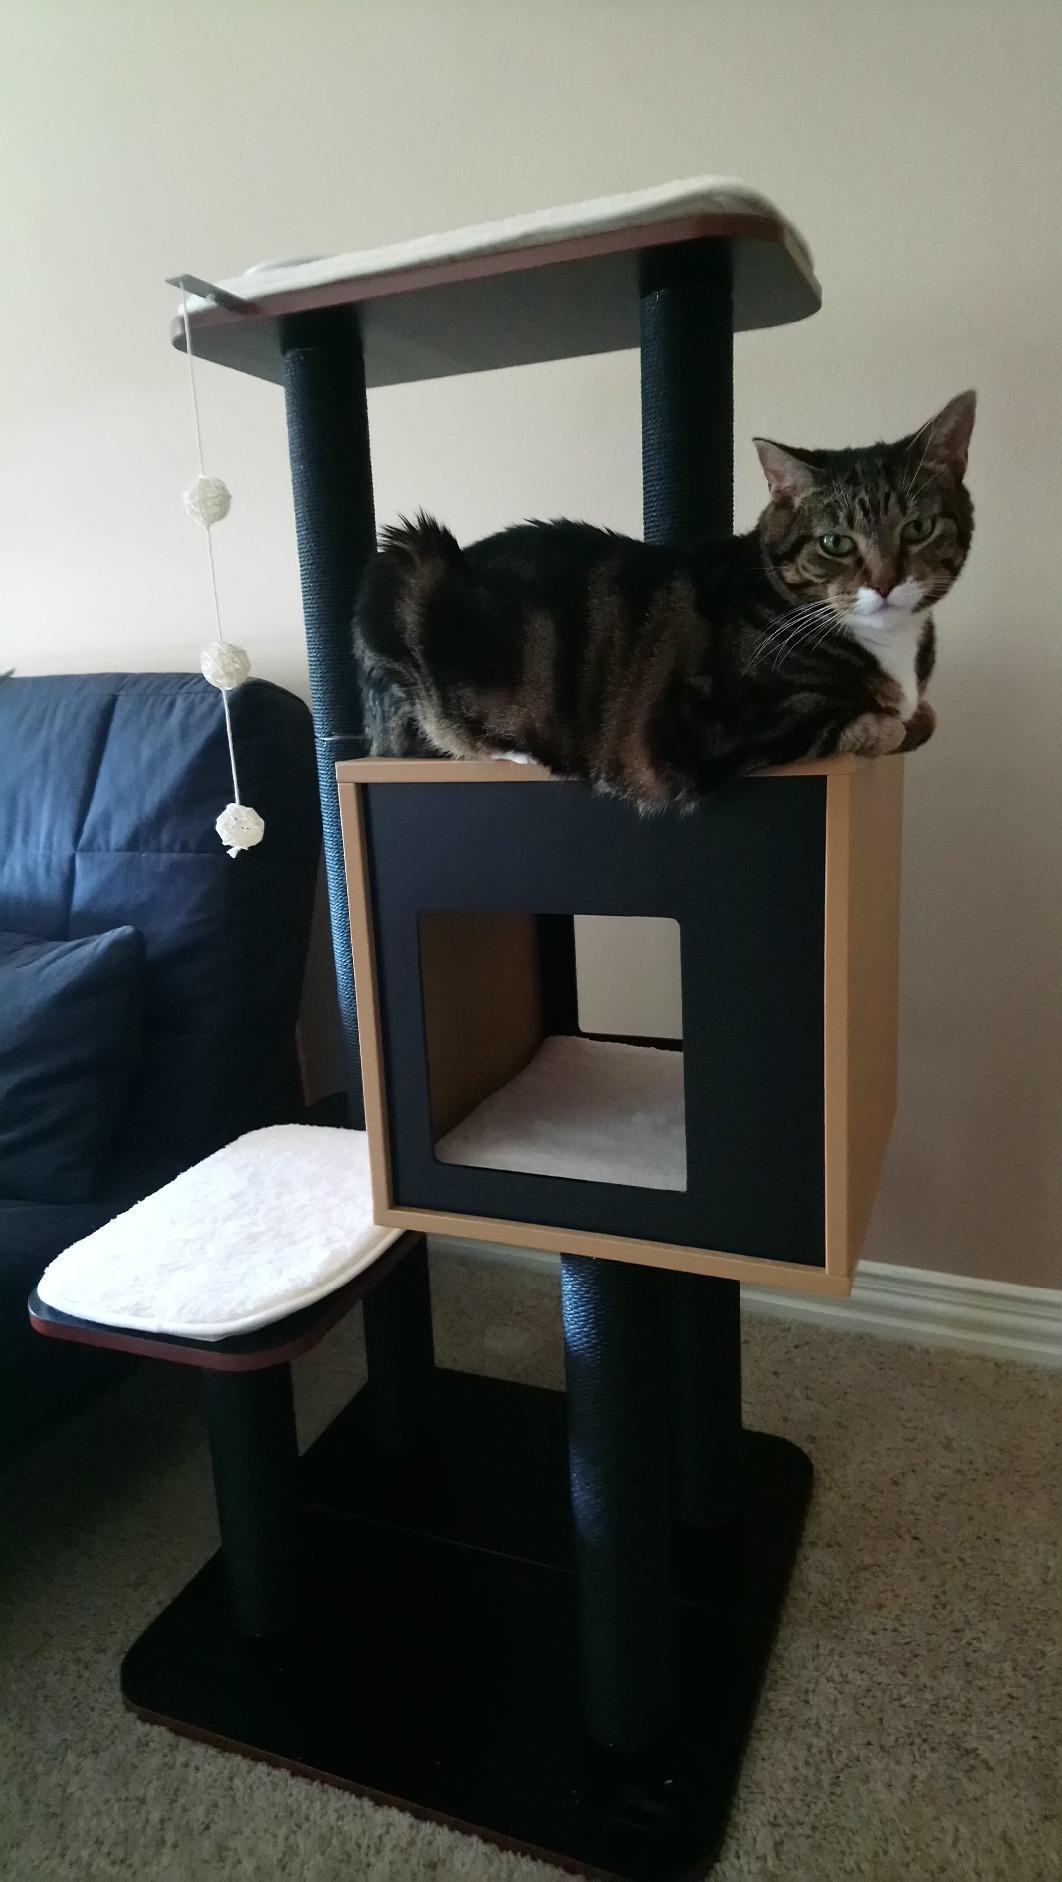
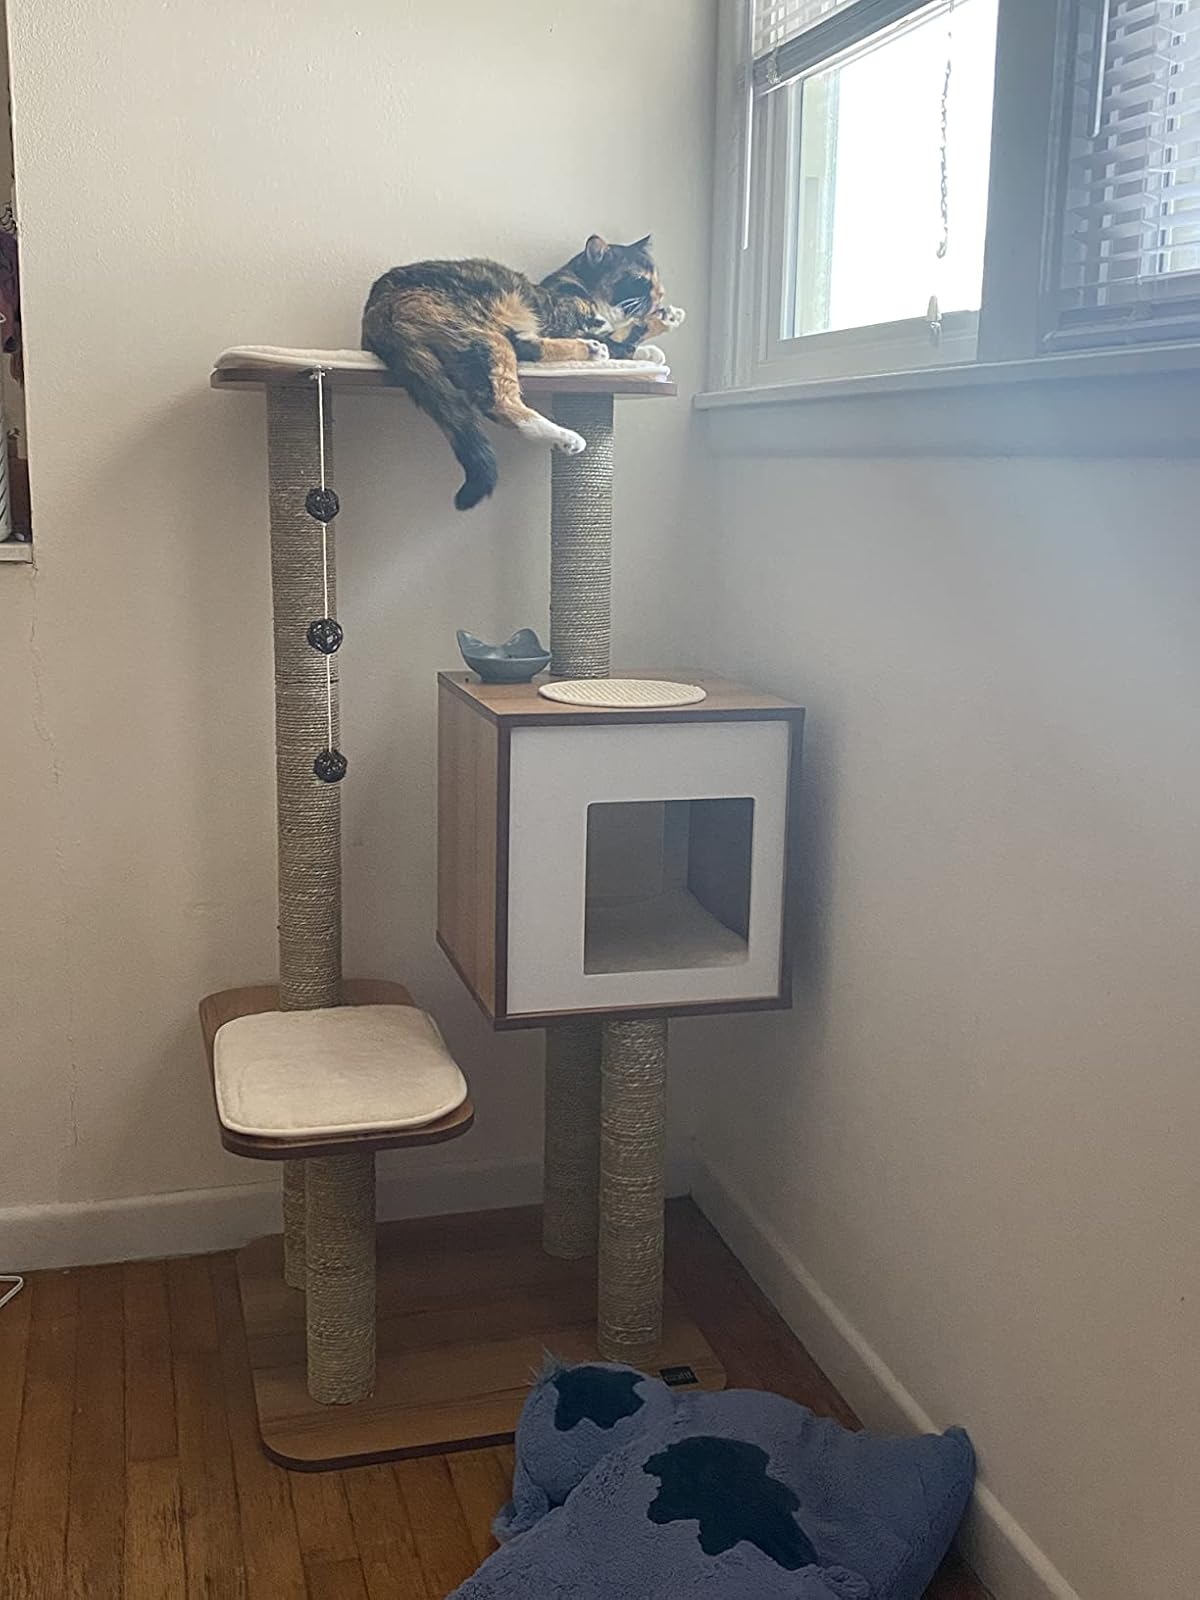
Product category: items_cat tree
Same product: no